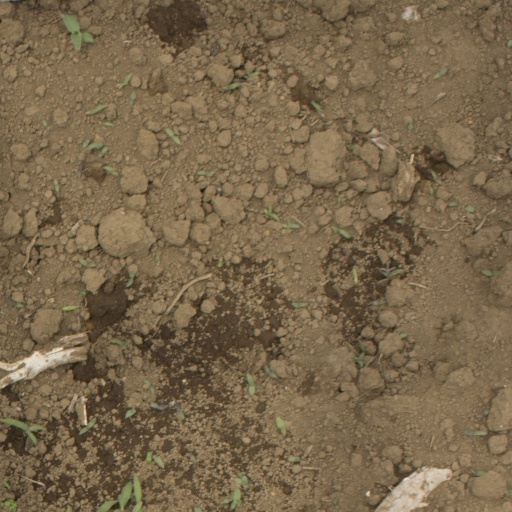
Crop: Jerusalem artichoke